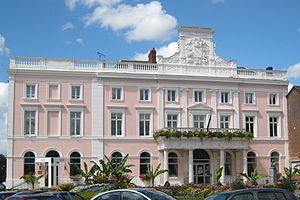
Le Neubourg est une commune française du département de l'Eure, en région Normandie.